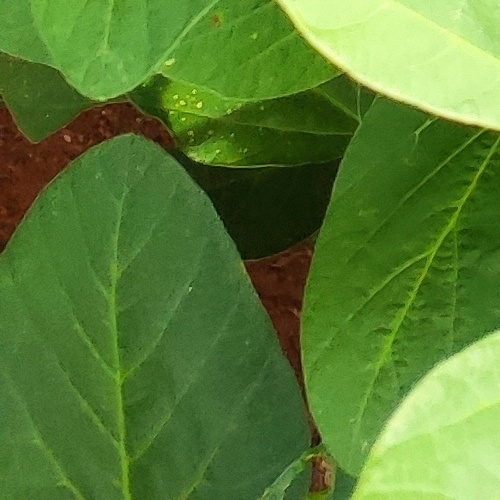
Label: Healthy